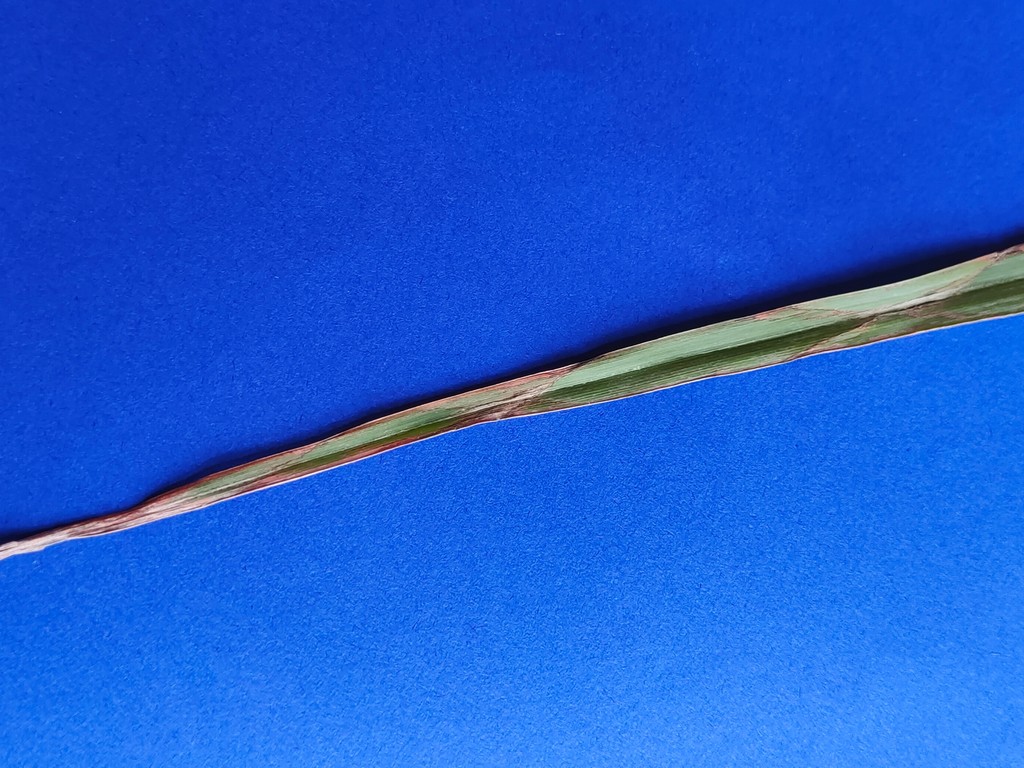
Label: Unhealthy